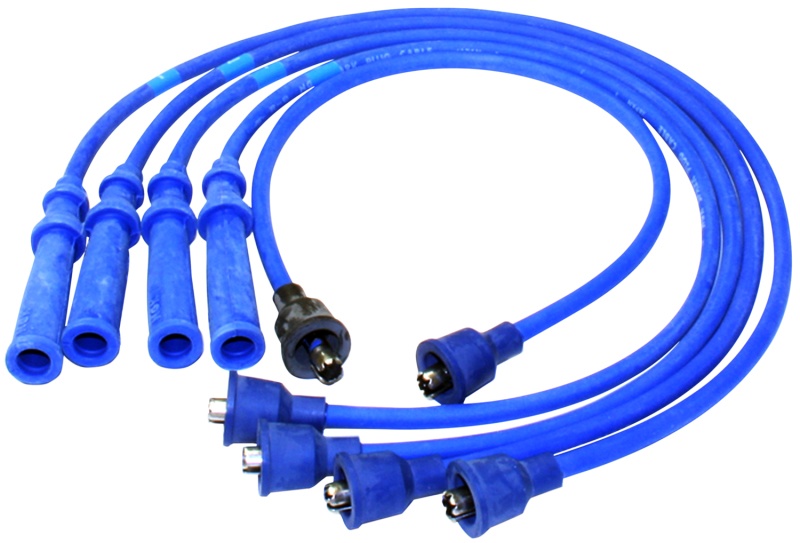
NGK Chevrolet Tracker 1991-1989 Spark Plug Wire Set
NGK variable pitch resistor cables provide uniform resistance and ensure outstanding electrical conductivity in high-quality cables. Outer EPDM/silicone jacket and inner insulation contain high voltage currents for excellent dielectric strength. NGK variable pitch magnetic core cables produce the necessary impedance to suppress interference throughout the entire frequency spectrum for exceptional EMI/RFI noise suppression. OE or better specified spark plug and distributor boots ensure the highest quality fit, performance and durability in every application. Spark plug boots are glued to NGK cable with a silicone sealer for a watertight seal. Stainless steel terminals utilizing up to 3 serrated crimps bite into cable jacket and inner insulation for the highest terminal retention strength (wherever possible). Locking C-shaped spring clip with corrosion-resistant plating ensures a secure and positive spark plug terminal connection. This Part Fits: Year Make Model Submodel 1989-1991 Geo Tracker Base 1989-1991 Geo Tracker LSi 1989 Suzuki Sidekick JA 1991 Suzuki Sidekick JL 1989-1991 Suzuki Sidekick JLX 1990-1991 Suzuki Sidekick JS 1989-1991 Suzuki Sidekick JX
Brand: NGK
Category: Vehicles & Parts > Vehicle Parts & Accessories > Motor Vehicle Parts > Motor Vehicle Engine Parts > Ignition Components > Ignition Leads